Busick Harwood

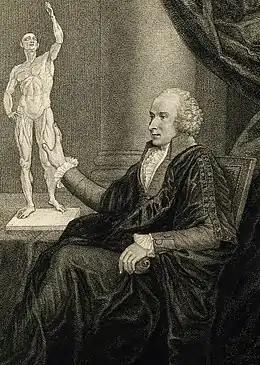
Busick Harwood, 1790 engraving by William Nelson Gardiner, after Silvester Harding

The second son of John Harwood of Newmarket, he was born there about 1745. After apprenticeship to an apothecary, he qualified as a surgeon, and obtained an Indian appointment. In India he received considerable sums for medical attendance on princes, but his health suffered, and he returned to England and entered Christ's College, Cambridge. There he graduated M.B. in 1785, and he went on to receive his M.D. from the University of St Andrews School of Medicine in 1790. having been elected Fellow of the Society of Antiquaries of London in 1783, and Fellow of the Royal Society in 1784.